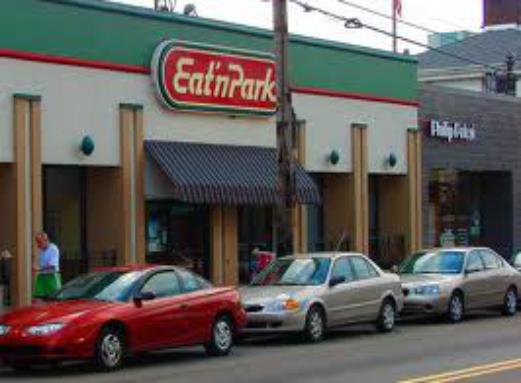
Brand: Eat'n Park
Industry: Food